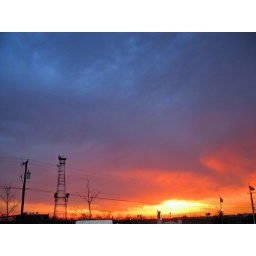
The colors of the sky go the yellow to blue in this shot of the sunset over Ennis.